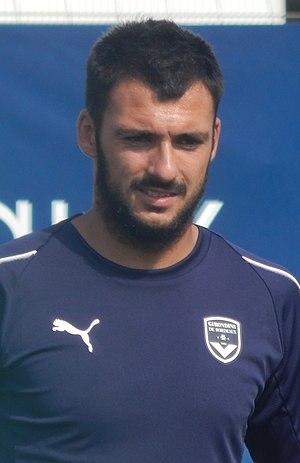
Gaëtan Laborde à l'entraînement avec les Girondins de Bordeaux le 19 juillet 2018.